Artur Hajzer

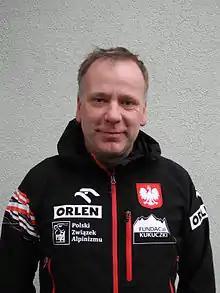

Artur Henryk "Słon” Hajzer (28 June 1962 – 7 July 2013) was a Polish mountaineer. Hajzer summitted seven eight-thousanders, several via new routes (Manaslu’s NE face in 1986, Shishapangma’s east ridge in 1987) and made the first winter climb of Annapurna on February 3, 1987.